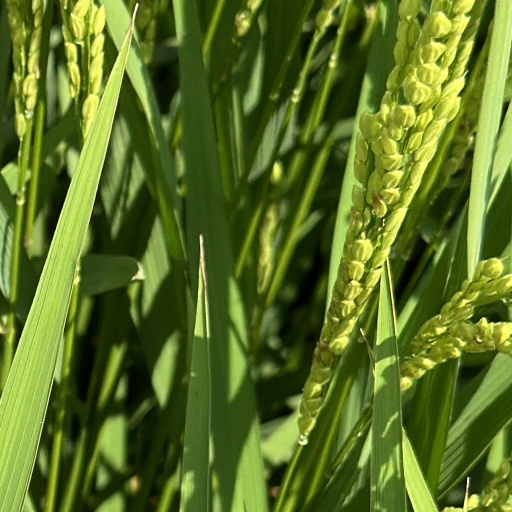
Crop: rice